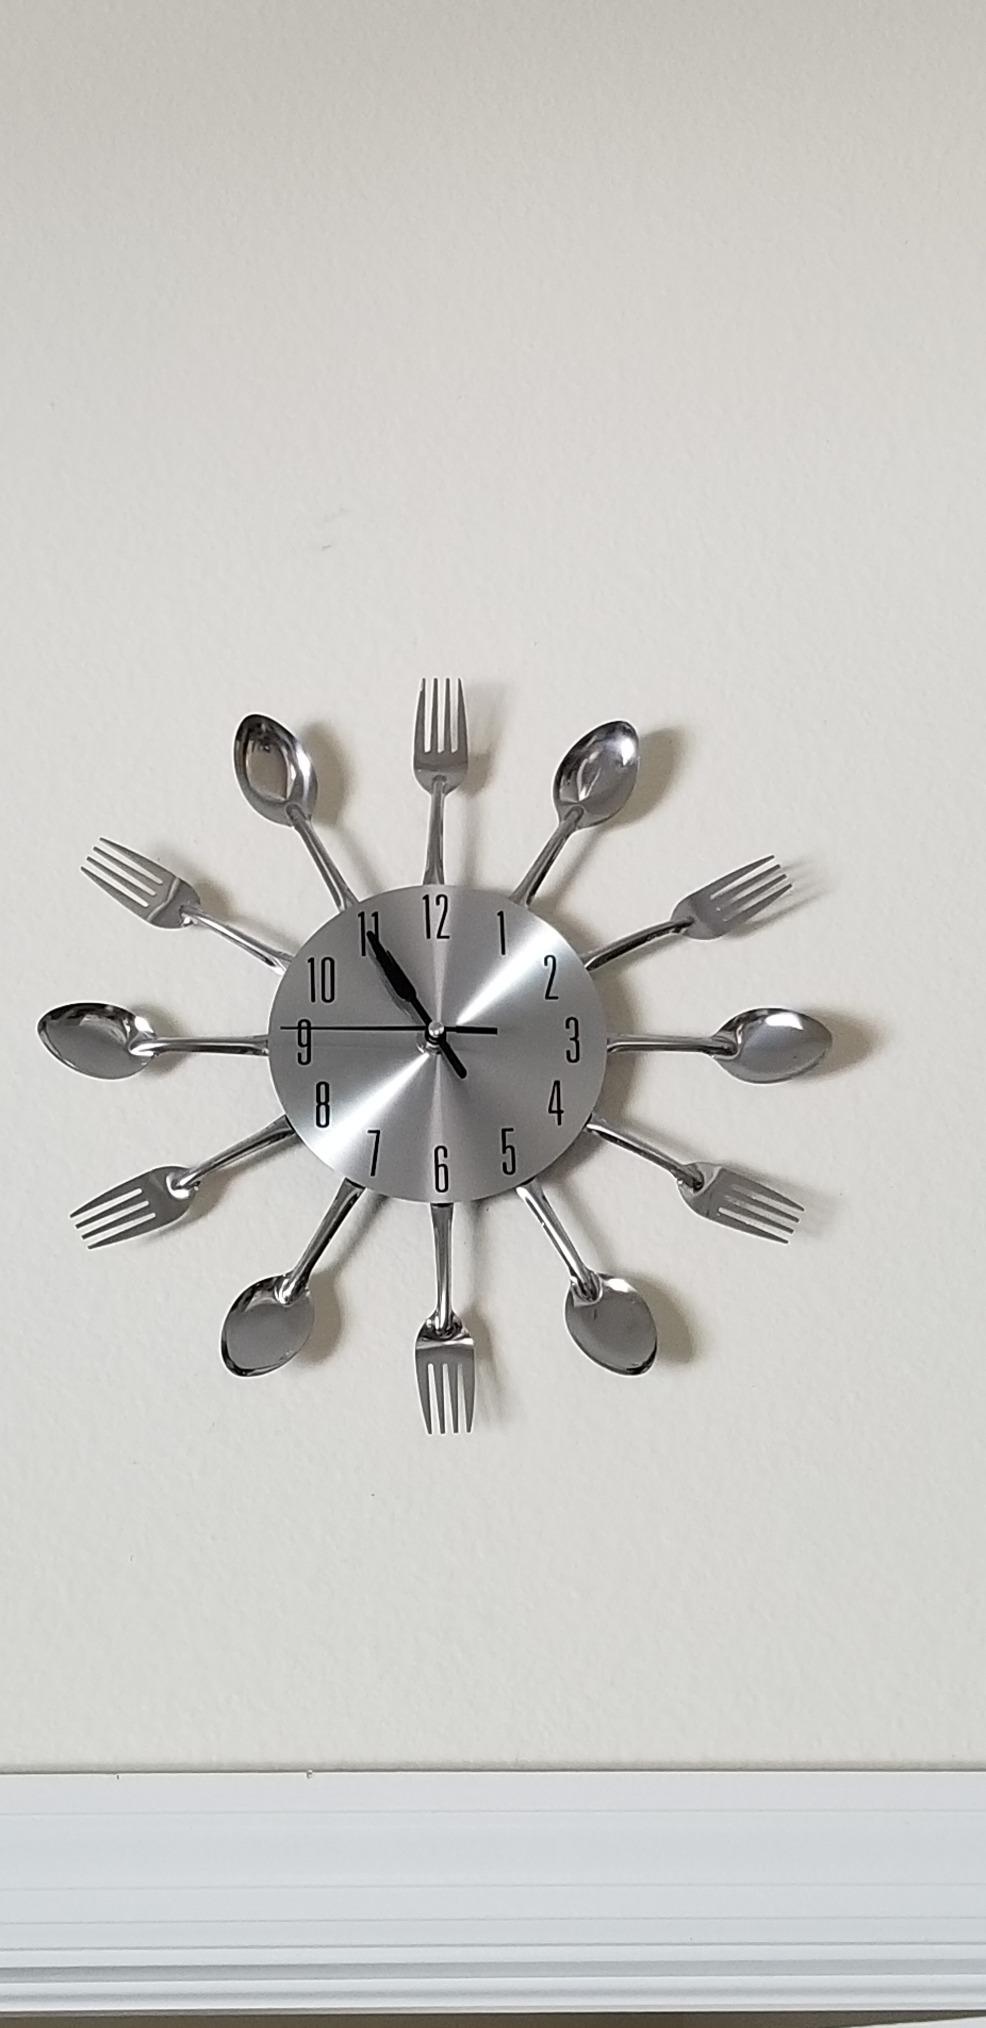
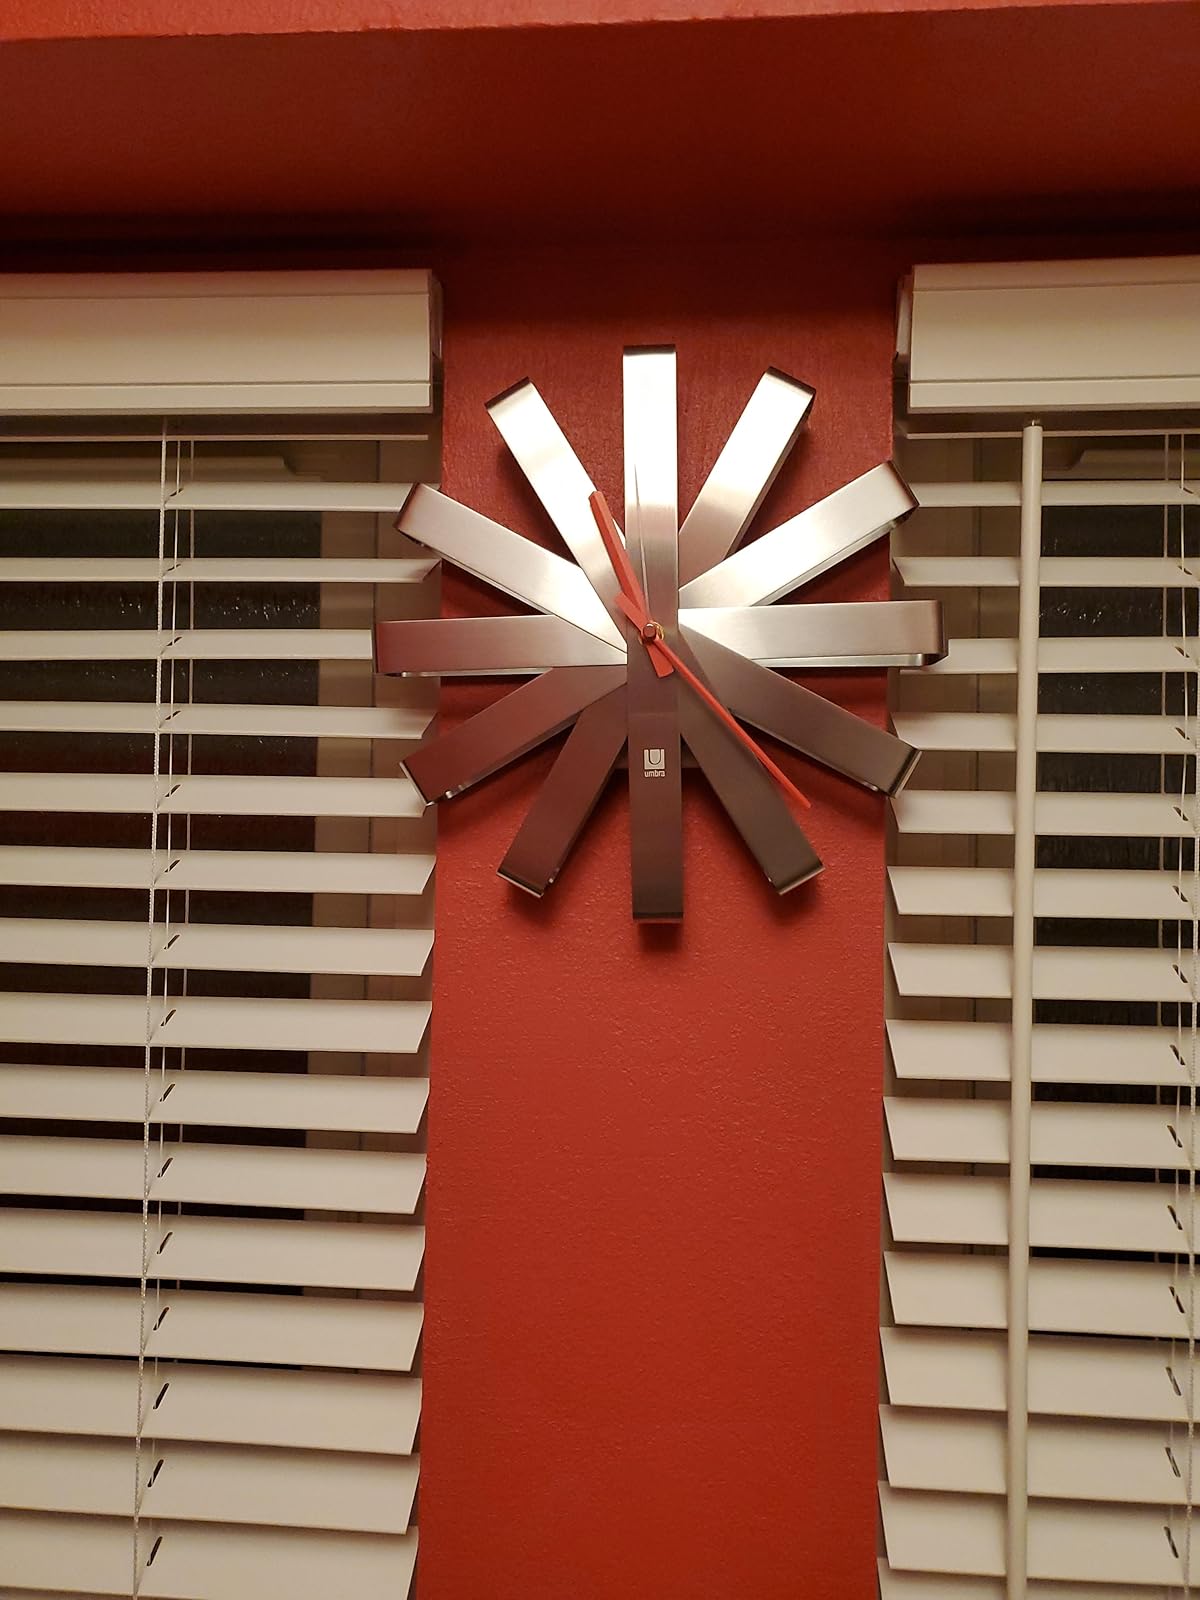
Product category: clock
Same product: no